Grundy Center, Iowa

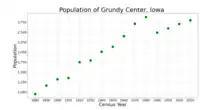
The population of Grundy Center, Iowa from US census data

As of the census of 2020, there were 2,796 people, 1,201 households, and 757 families residing in the city. The population density was 1,088.1 inhabitants per square mile (420.1/km). There were 1,281 housing units at an average density of 498.5 per square mile (192.5/km). The racial makeup of the city was 95.9% White, 0.6% Black or African American, 0.2% Native American, 0.4% Asian, 0.0% Pacific Islander, 0.4% from other races and 2.6% from two or more races. Hispanic or Latino persons of any race comprised 1.2% of the population.